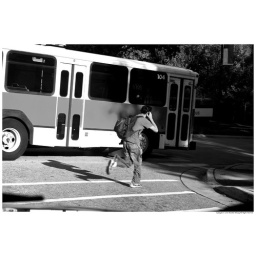
Catch the Music First. Traffic Photo. Black and White. Student running for a bus in Raleigh, NC